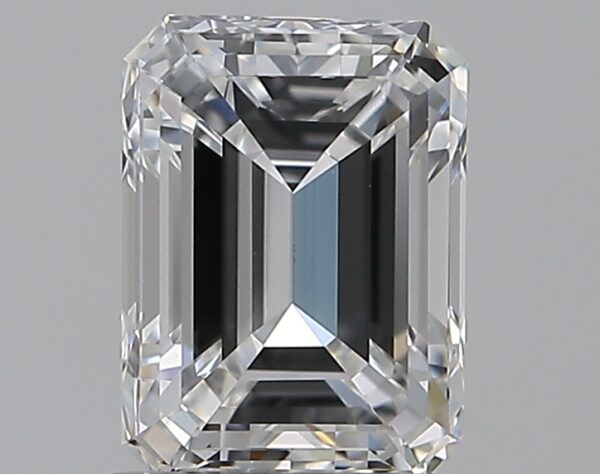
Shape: emerald
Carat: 0.9
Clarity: VS1
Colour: E
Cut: EX
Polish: EX
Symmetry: VG
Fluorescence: F
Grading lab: GIA
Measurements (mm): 6.47 x 4.77 x 3.12